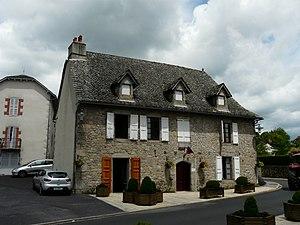
La mairie d'Omps, Cantal, France.
Omps est une commune française située dans le département du Cantal, en région Auvergne-Rhône-Alpes. C'est de ce village que provient le nom de famille Domps.